Woman (1968 film)

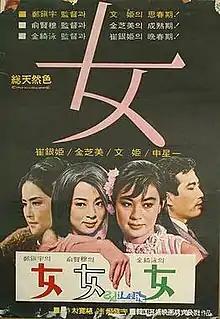
Theatrical poster

Woman is a 1968 three-part South Korean film directed by Kim Ki-young, Jung Jin-woo and Yu Hyun-mok. The film was based on ideas of Kim Ki-young's wife, Kim Yu-bong, and Kim directed the last third.